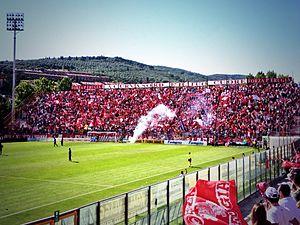
Le Stadio Renato Curi est un stade italien de football situé à Pérouse, en Ombrie.